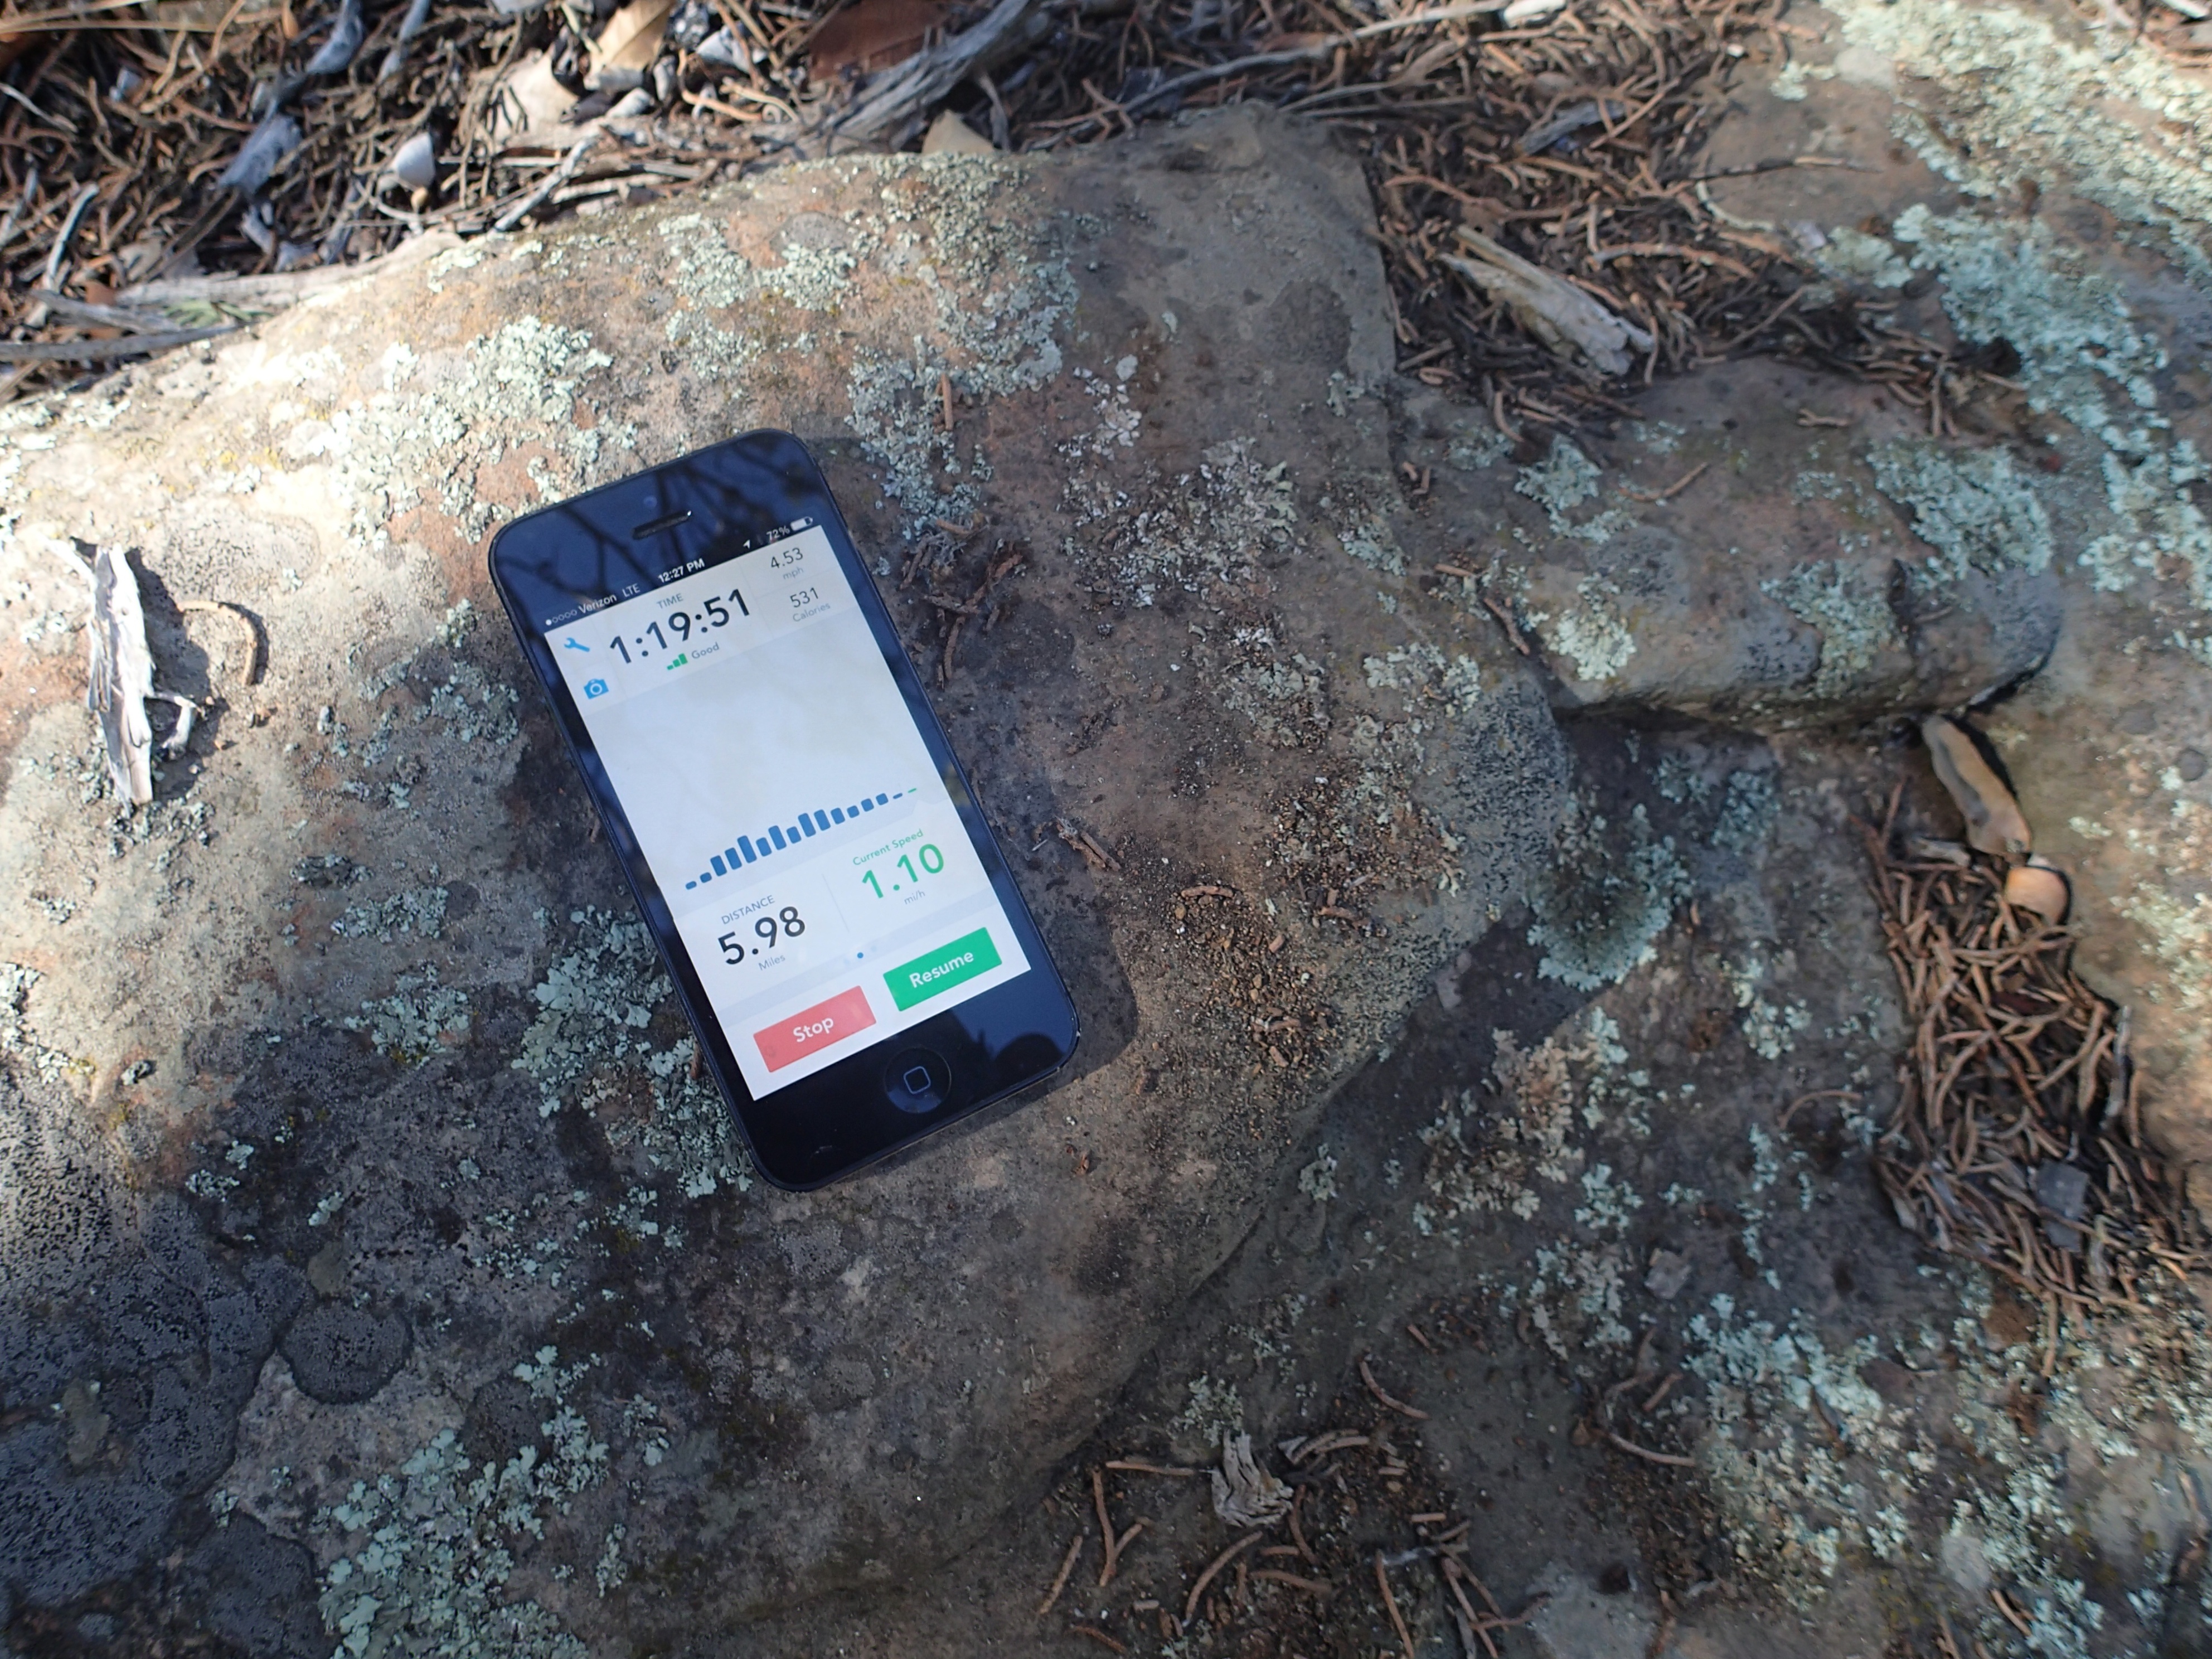
water, trail, soil, cool image, geology, litter, waste